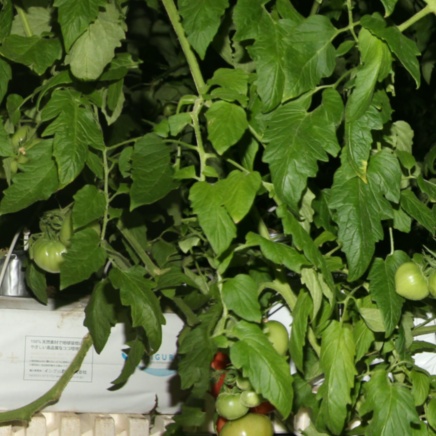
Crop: tomato